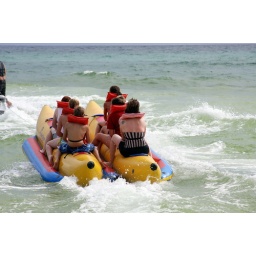
Panama City Beach in July 2009. Justin and Lori take a banana boat ride